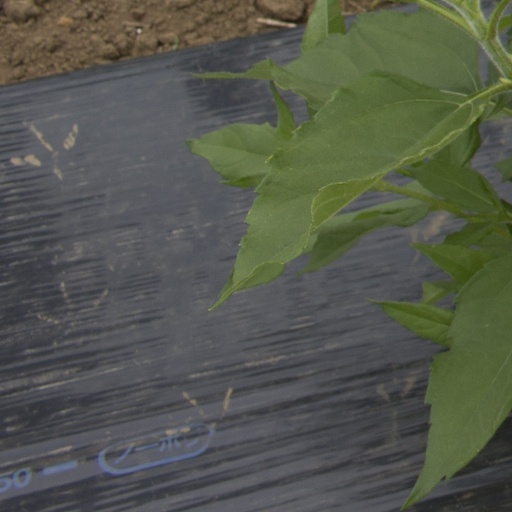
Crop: Jerusalem artichoke